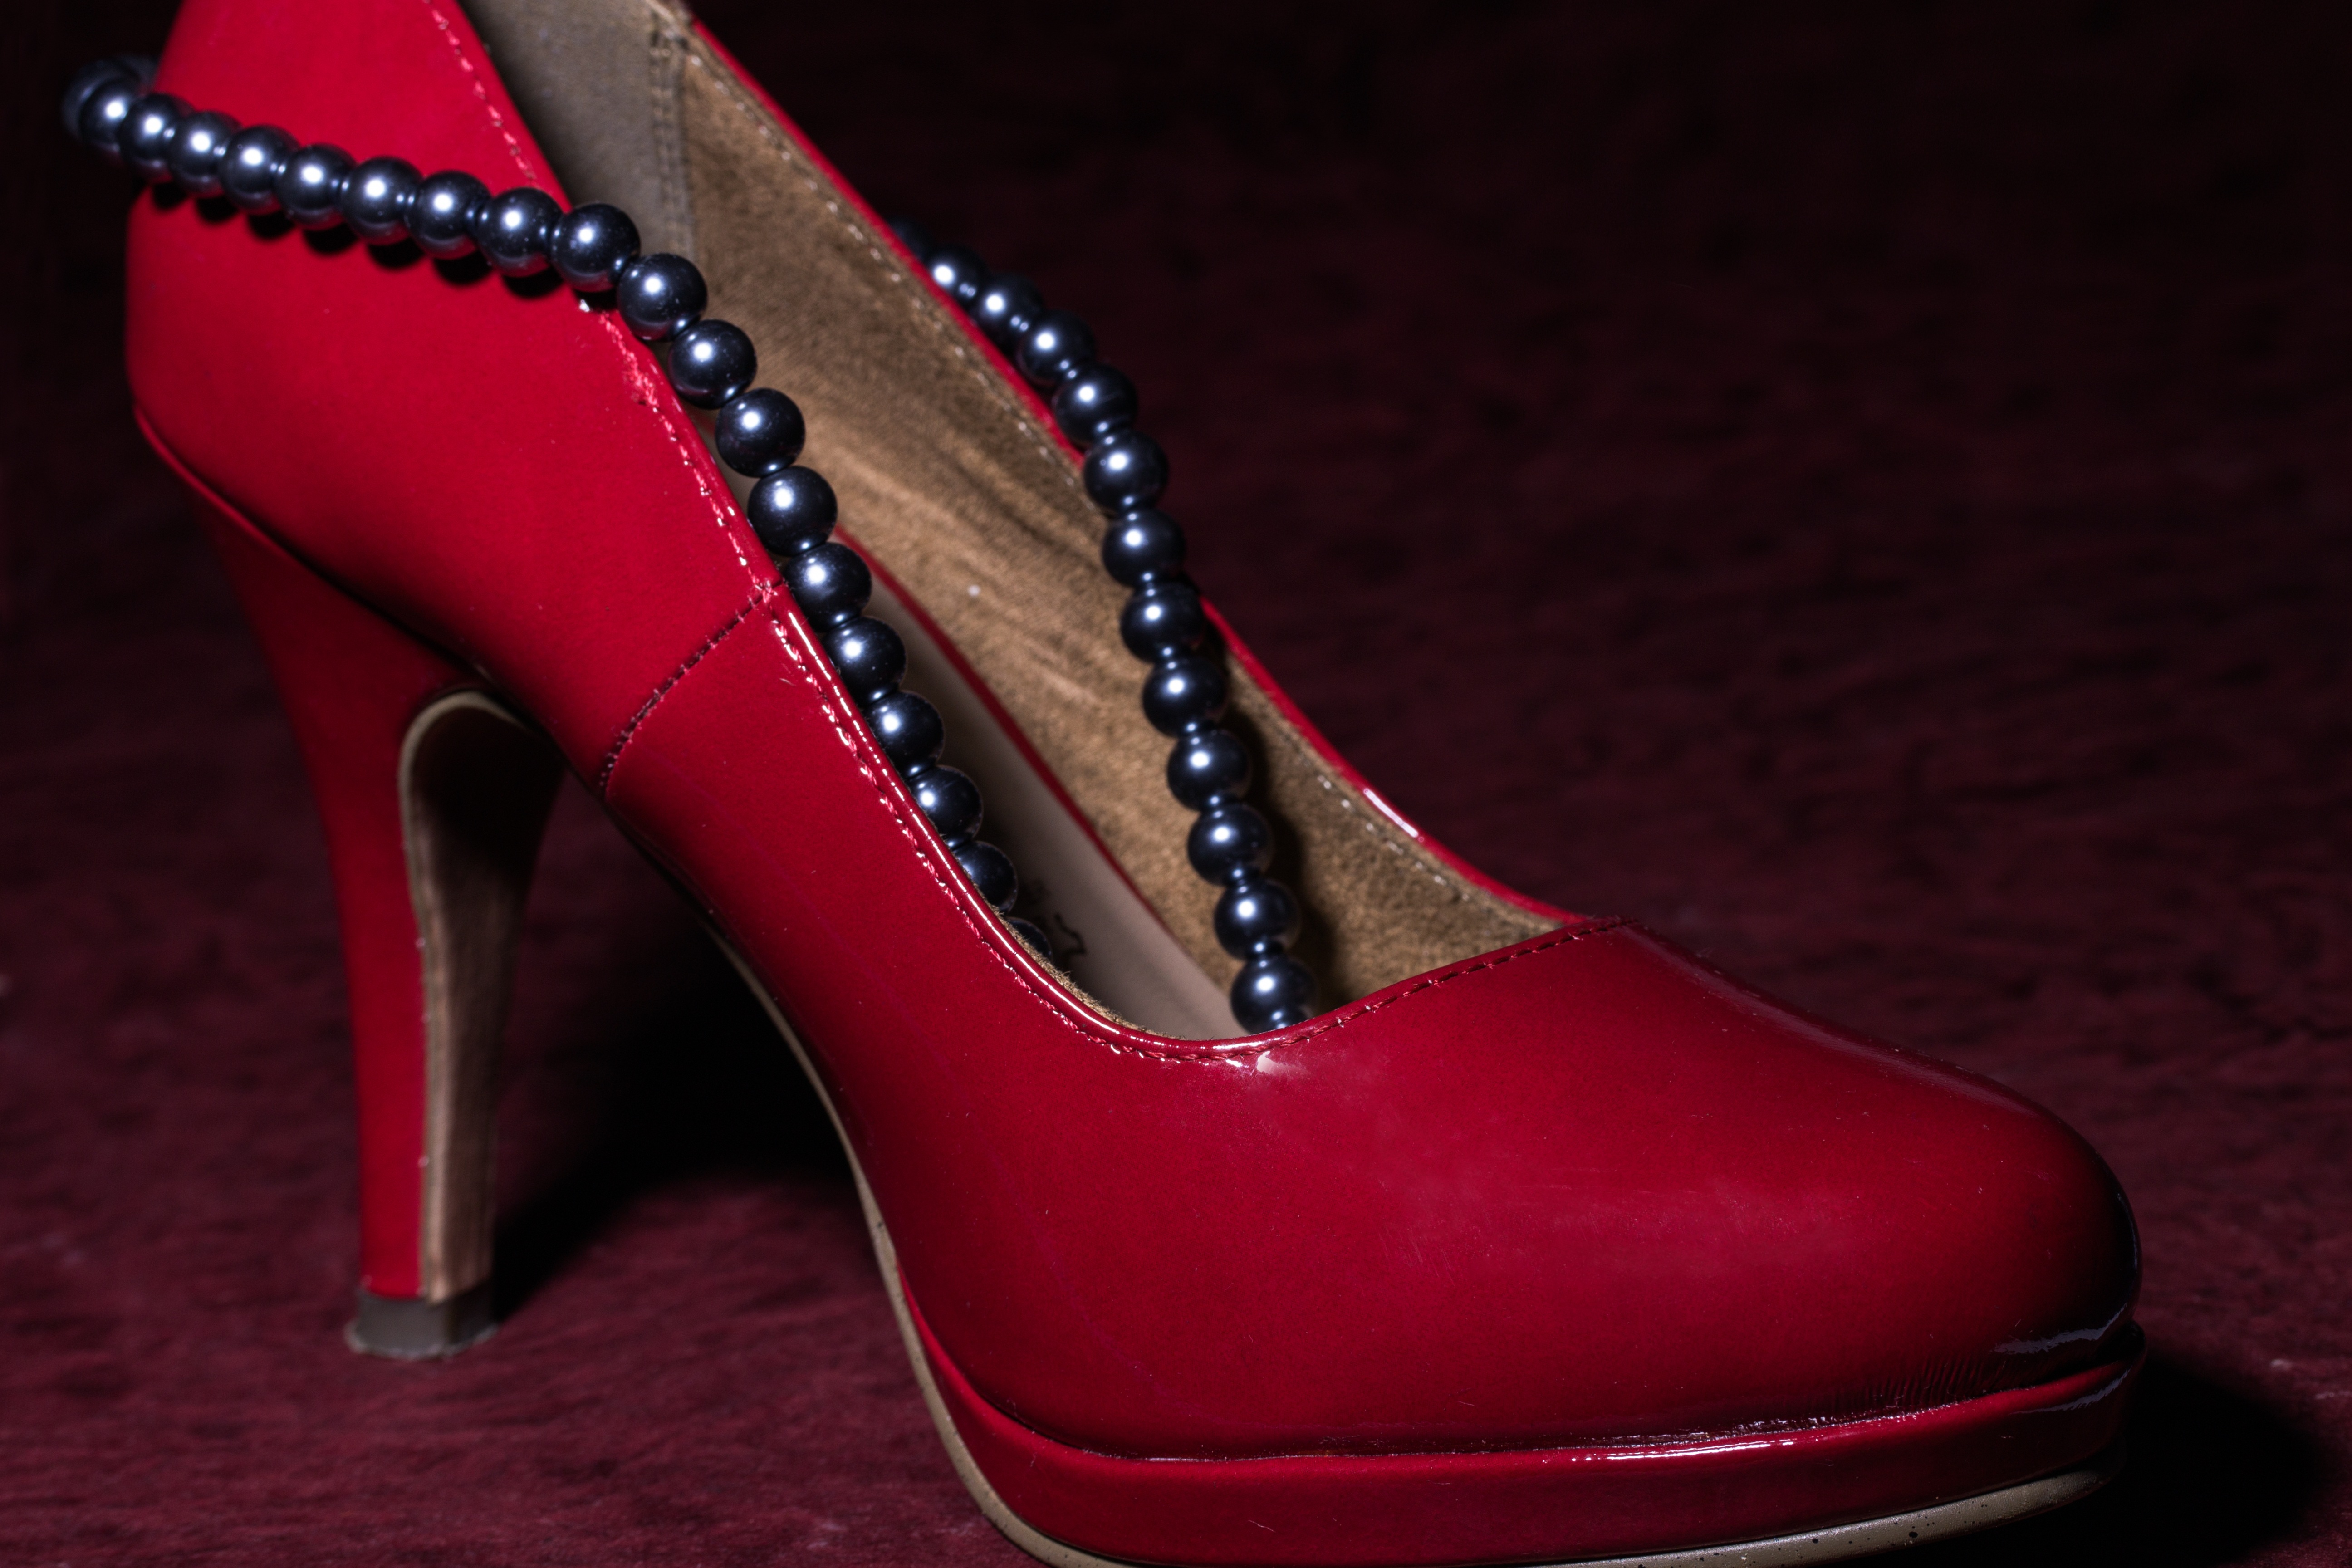
shoe, leather, leg, red, pink, human body, textile, footwear, magenta, women's shoes, high heeled shoe, high heeled footwear, outdoor shoe, basic pump